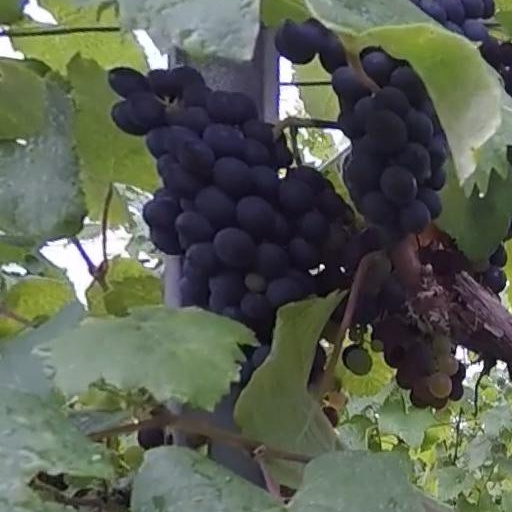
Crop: grape